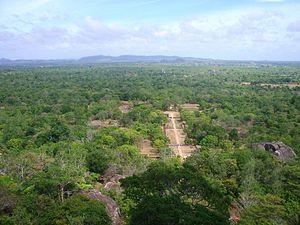
Sigirîya – appelé aussi Simhagîri, rocher du lion – est un site archéologique majeur, ancienne capitale royale du Sri Lanka et un site touristique important. Le site est classé au patrimoine mondial de l'humanité par l'UNESCO et se situe dans le centre du pays à 160 kilomètres de Colombo. Avant les aménagements de Kassapa, le site avait déjà été occupé comme le montrent des graffiti retrouvés dans une grotte, ainsi que le bouddha couché de treize mètres datant du IIᵉ siècle av. J.-C.